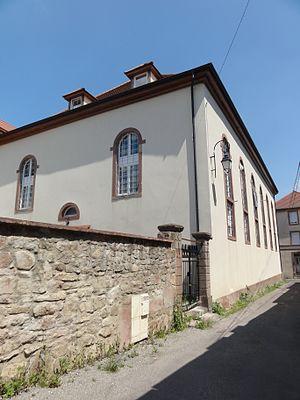
Alsace, Soultz-Haut-Rhin, Synagogue (1835-1838), rue de la Synagogue, rue des Bouchers. This building is inscrit au titre des Monuments Historiques. It is indexed in the Base Mérimée, a database of architectural heritage maintained by the French Ministry of Culture,
Soultz-Haut-Rhin est une commune française située à 19 km au nord-ouest de Mulhouse, dans le département du Haut-Rhin, en région Grand Est.
Cet article recense les monuments historiques du Haut-Rhin, en France.
La synagogue de Soultz-Haut-Rhin est un monument historique situé à Soultz-Haut-Rhin, dans le département français du Haut-Rhin.